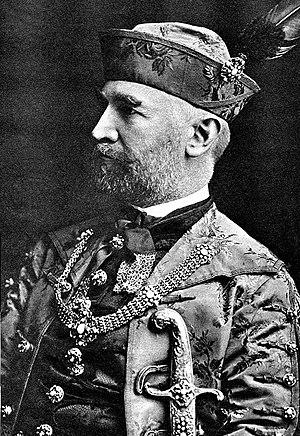
Le Ministre des Affaires étrangères de Hongrie est un membre du gouvernement hongrois et dirige le ministère des Affaires étrangères. L'actuel ministre des Affaires étrangères est Péter Szijjártó.